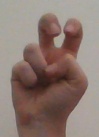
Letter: toot